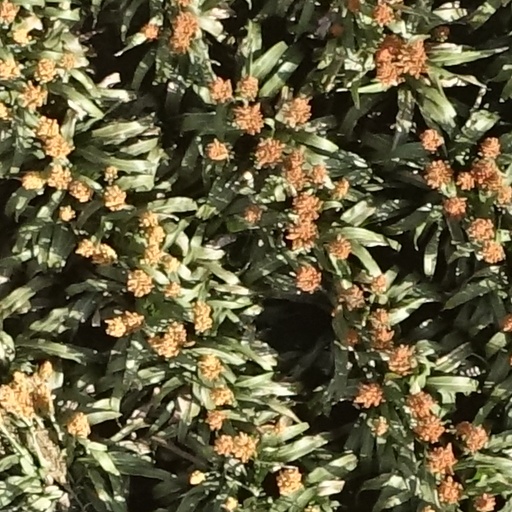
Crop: sorghum